Suvasvesi

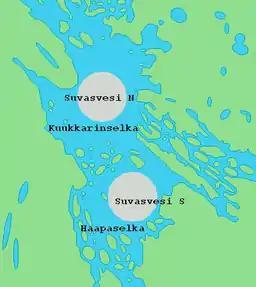
with the impact structures in gray.

Suvasvesi is a lake in Eastern Finland near the city of Kuopio. Suvasvesi consists of two circular open lakes, Kuukkarinselkä in north and Haapaselkä in south. The lakes are separated by a group of islands. The lake has 688 islands in total. The area of the lake is making it the 18th largest lake in Finland. Kuukkarinselkä is the third deepest lake in Finland measuring in the deepest point.